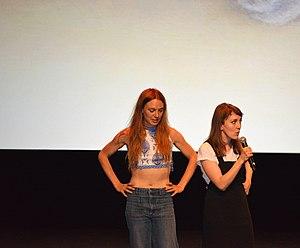
La comédienne Lætitia Dosch et la cinéaste Léonor Serraille (avec le micro) lors de la présentation de son film Jeune Femme dans la grande salle de la Coursive (scène nationale de France) le dimanche 9 juillet 2017 à 20h. Soirée de Clôture, Festival International du Film de La Rochelle 2017. La Rochelle, Charente-Maritime, France.